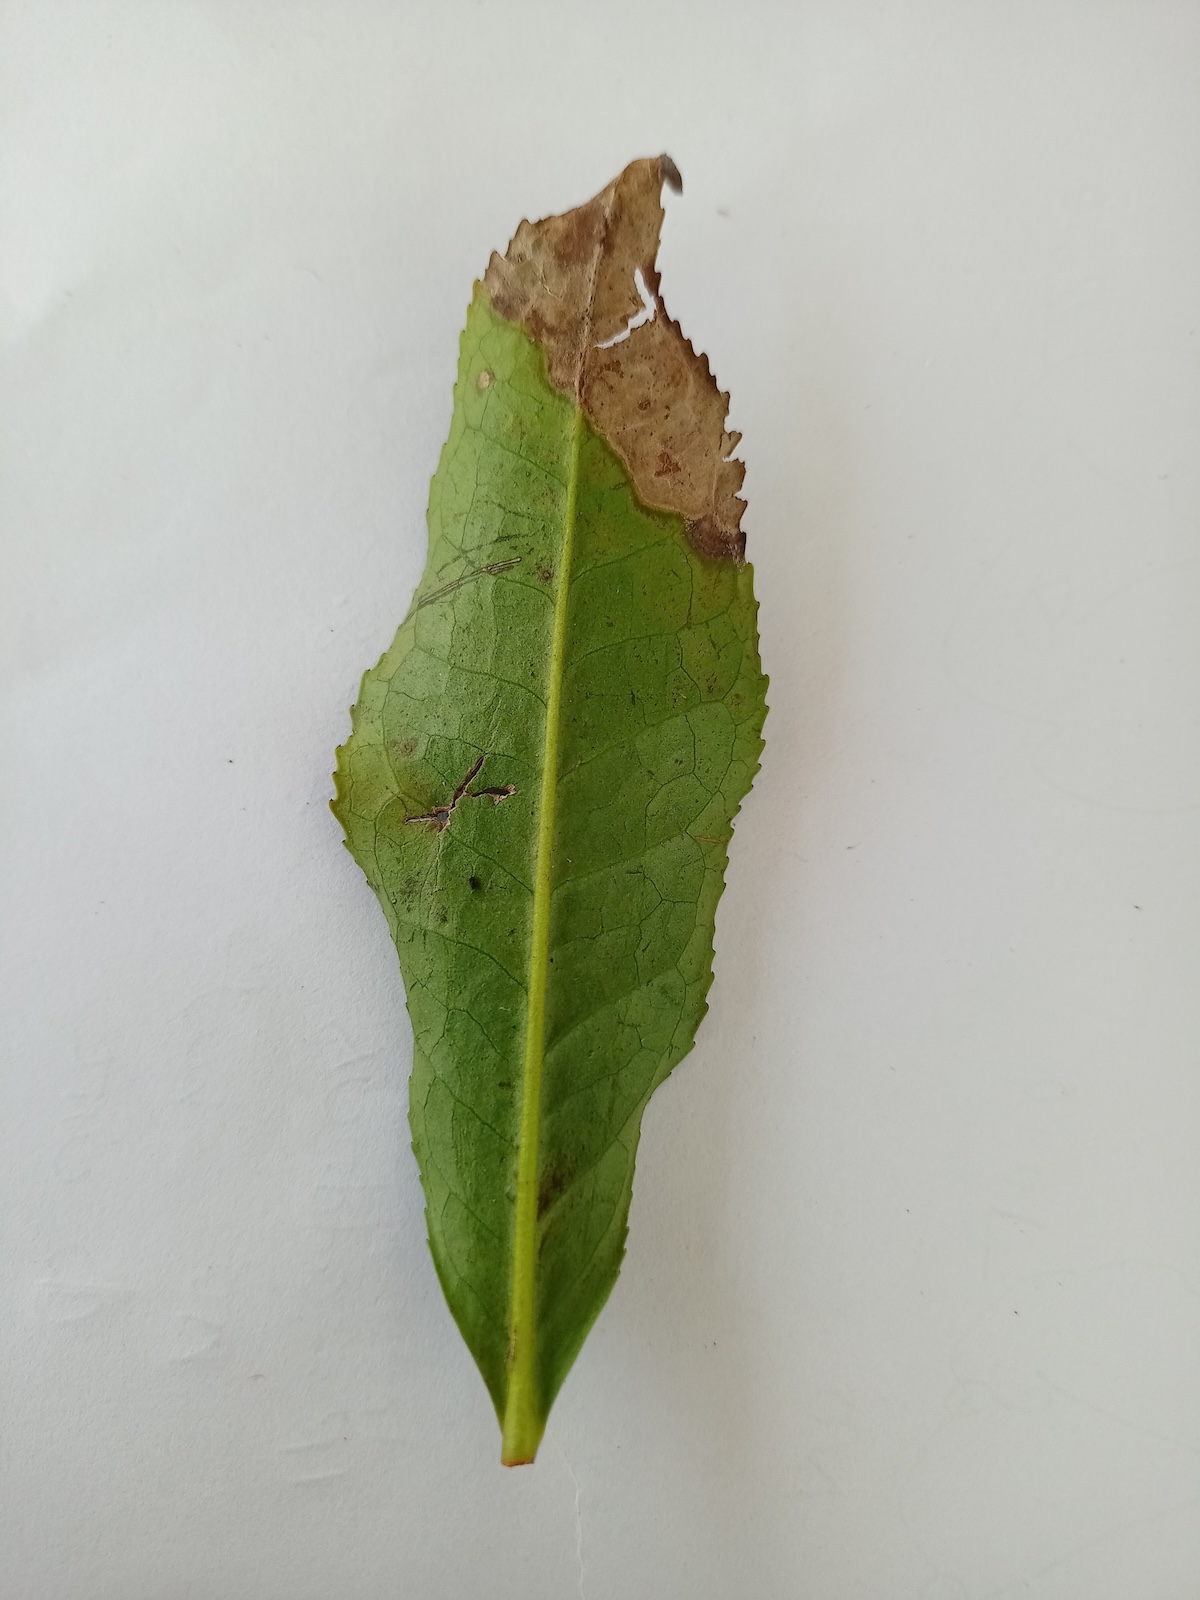
Label: Gray Blight